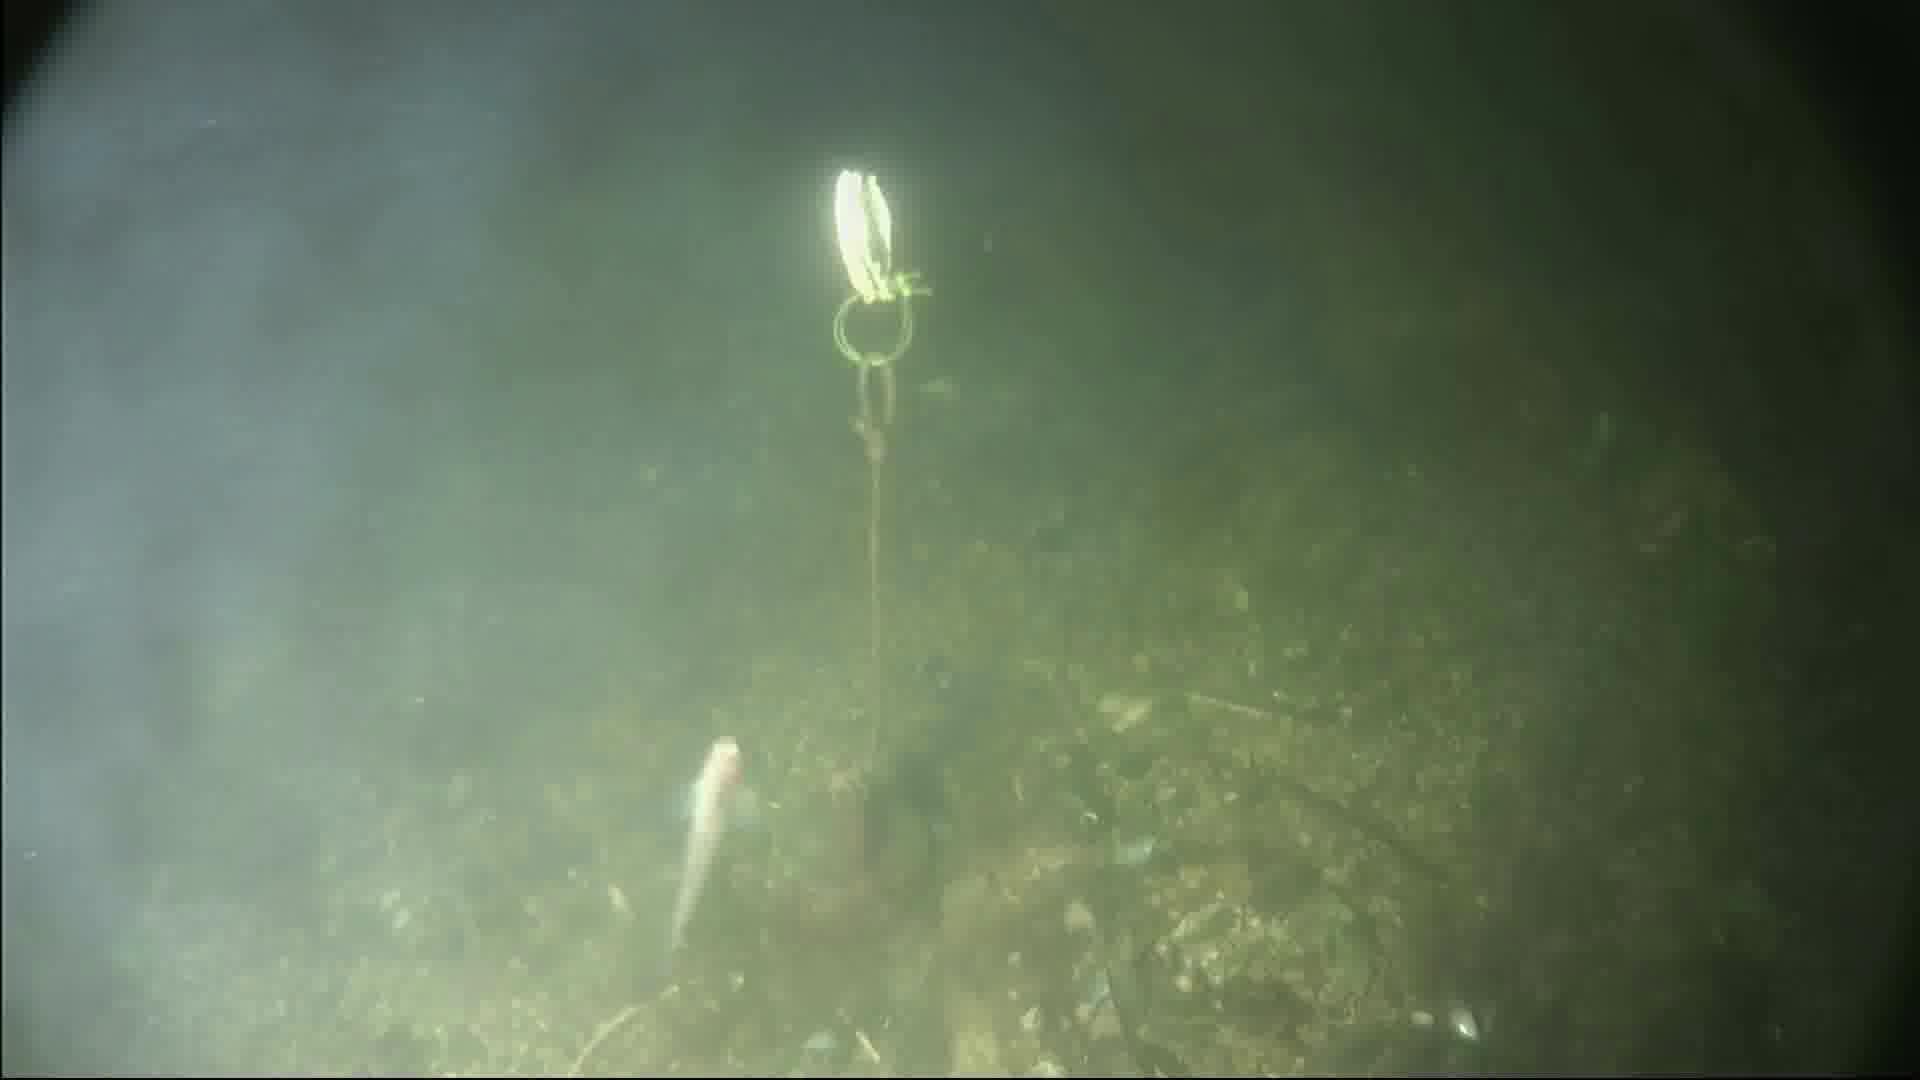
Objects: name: small_fish
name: crab